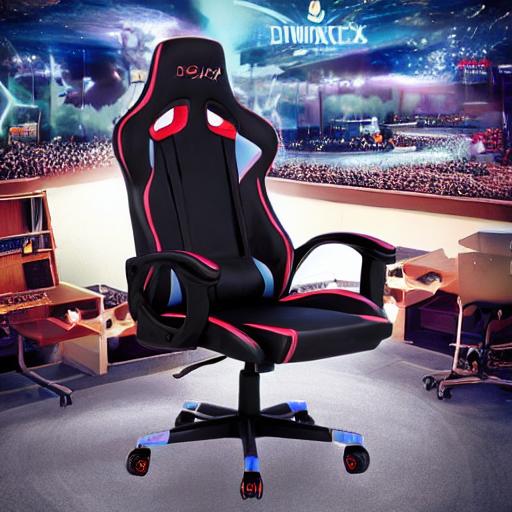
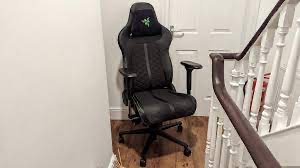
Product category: items_chair
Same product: no